Texas State University MFA

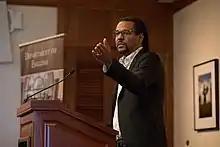
Colson Whitehead gives a reading at Texas State

The L.D. and LaVerne Harrell Clark Fiction Prize is a $25,000 award recognizing an exceptional recently-published book-length work of fiction. The Clark Fiction Prize is awarded annually by the Texas State University English Department.